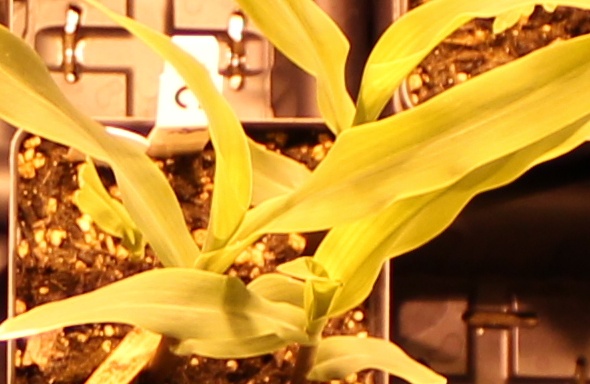
Label: Corn